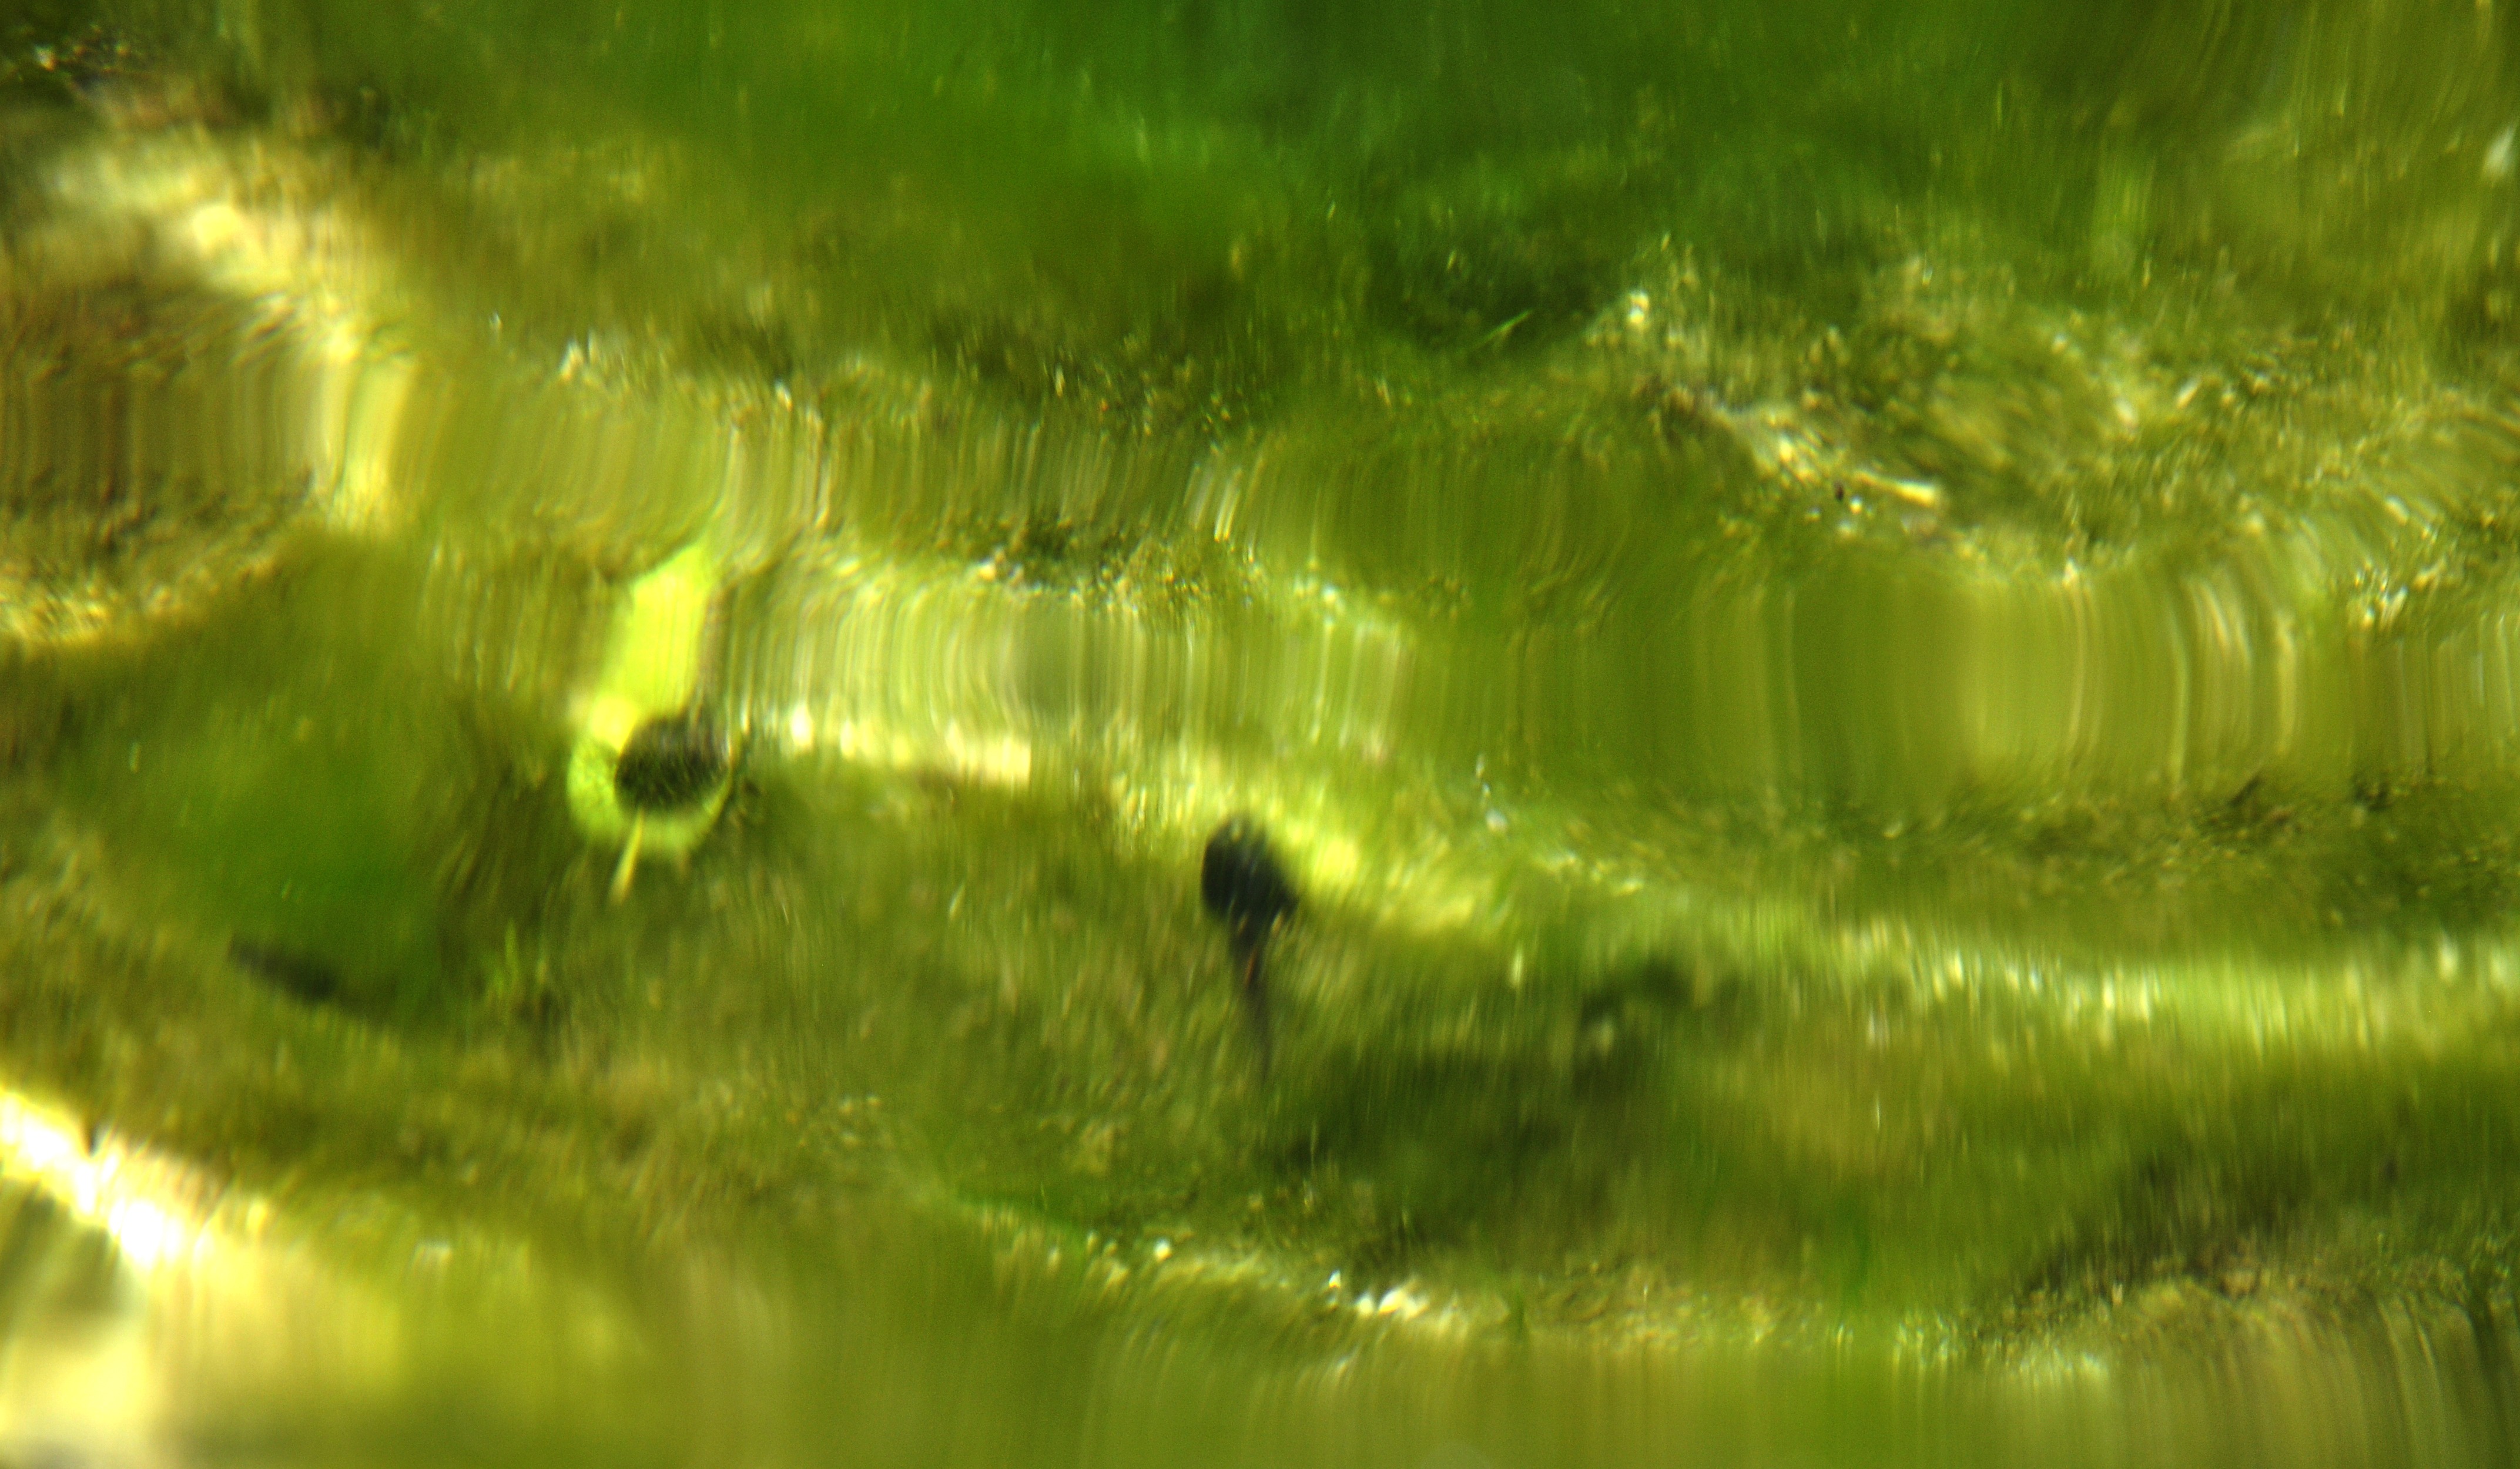
water, nature, grass, drop, dew, liquid, light, abstract, plant, field, lawn, meadow, sunlight, texture, leaf, wave, flower, lake, wet, animal, summer, ripple, swim, green, reflection, frog, background, grassland, creature, waters, moisture, macro photography, tadpole, natural environment, grass family, computer wallpaper